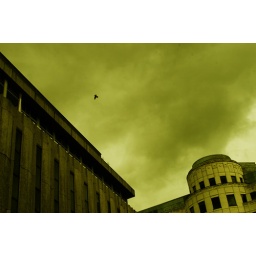
the dramatic sky before the rain - over Bond street